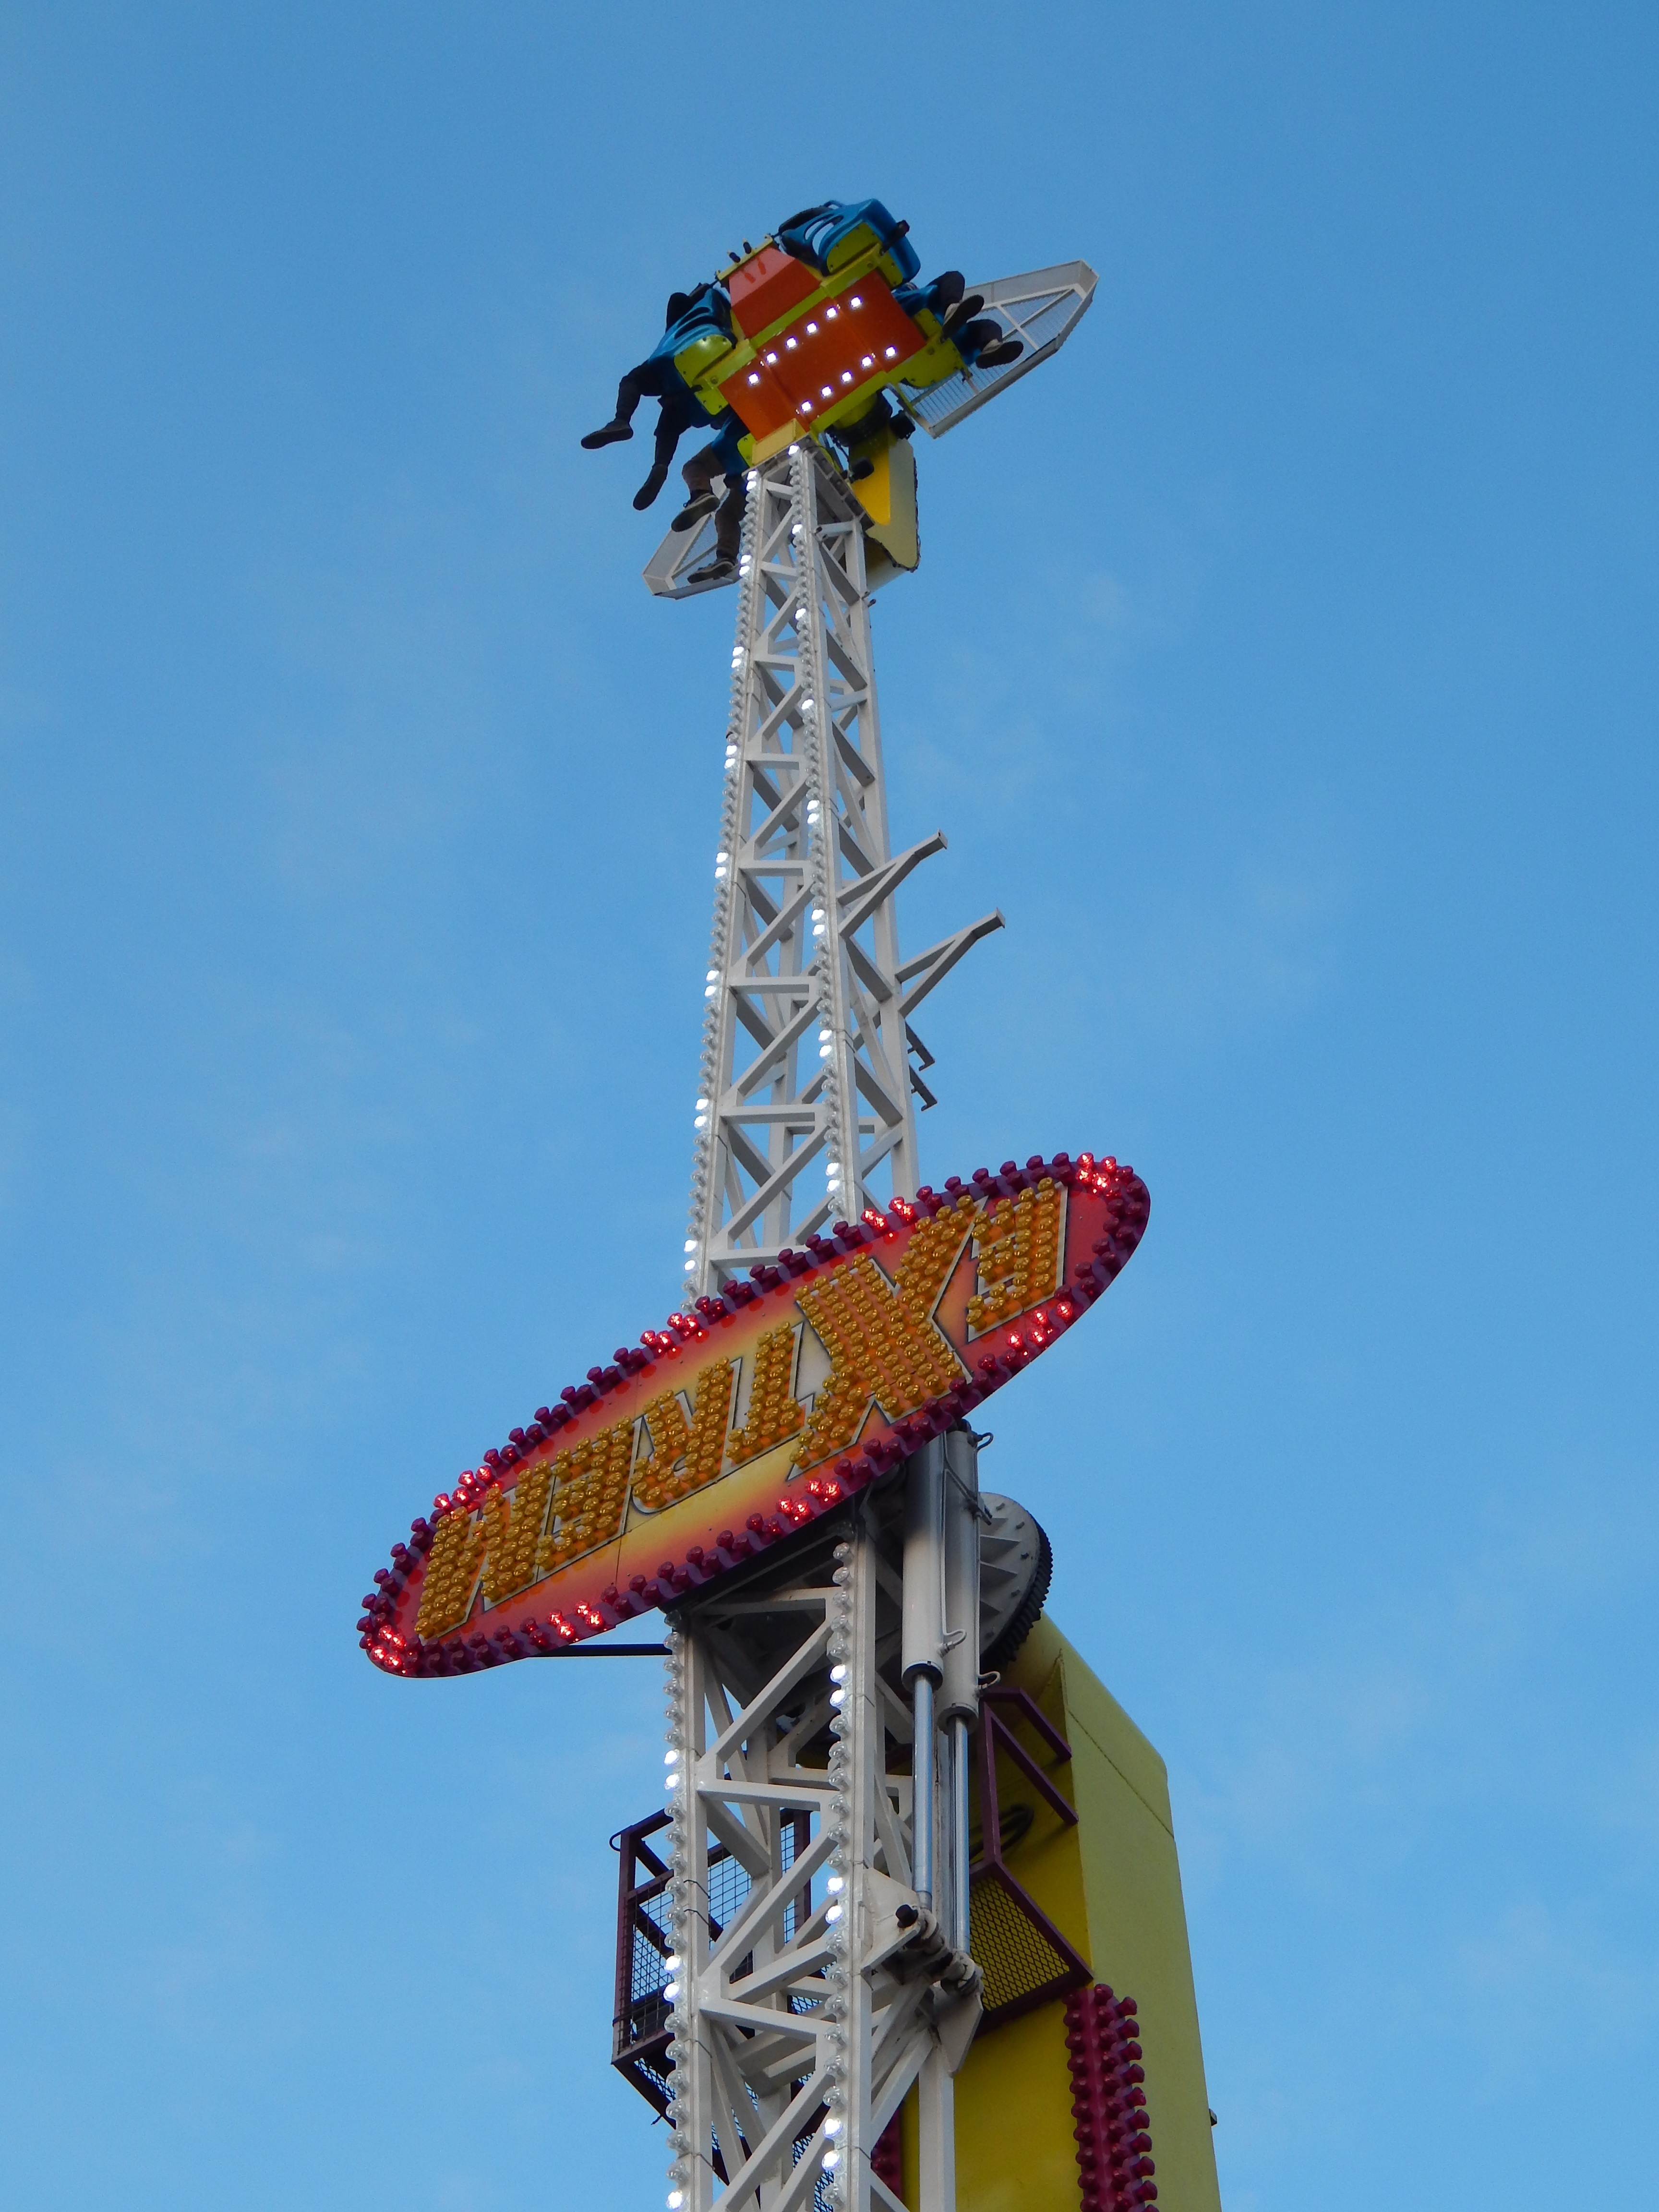
water, recreation, heaven, amusement park, tower, park, attraction, good, pilgrimage, amusement ride, outdoor recreation